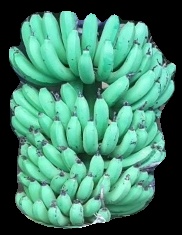
Variety: pachbale
Grade: grade1